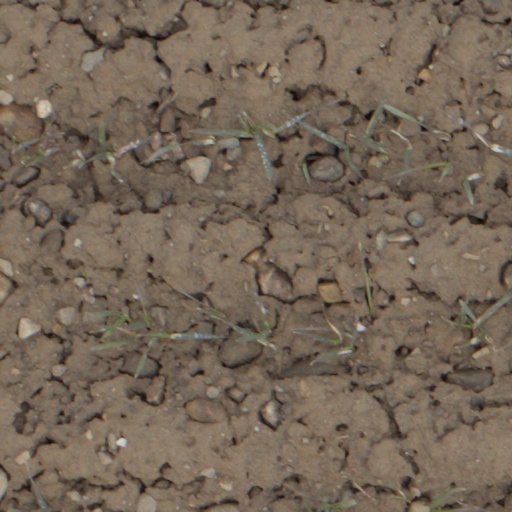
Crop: wheat